International relations (1814–1919)

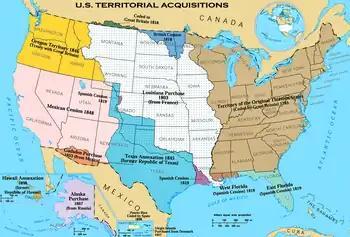
Historical territorial expansion of the United States

Russia was defeated and was forced to accept the Treaty of Paris, signed on 30 March 1856, ending the war. The Powers promised to respect Ottoman independence and territorial integrity. Russia gave up a little land and relinquished its claim to a protectorate over the Christians in the Ottoman domains. In a major blow to Russian power and prestige, the Black Sea was demilitarized, and an international commission was set up to guarantee freedom of commerce and navigation on the Danube river. Moldavia and Wallachia remained under nominal Ottoman rule, but would be granted independent constitutions and national assemblies.